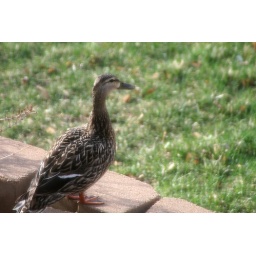
A duck in our front yard....taken through the screen from an upstairs window.